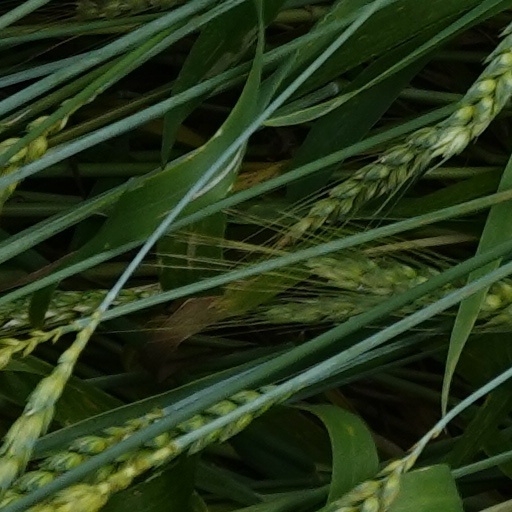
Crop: wheat